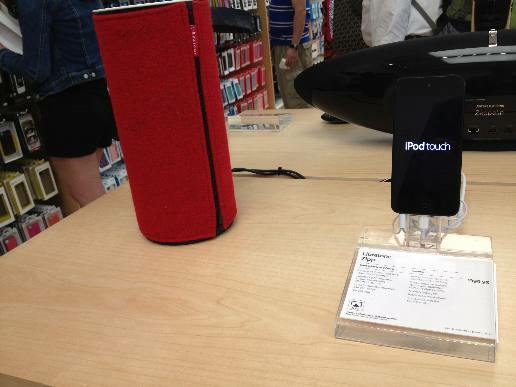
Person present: No